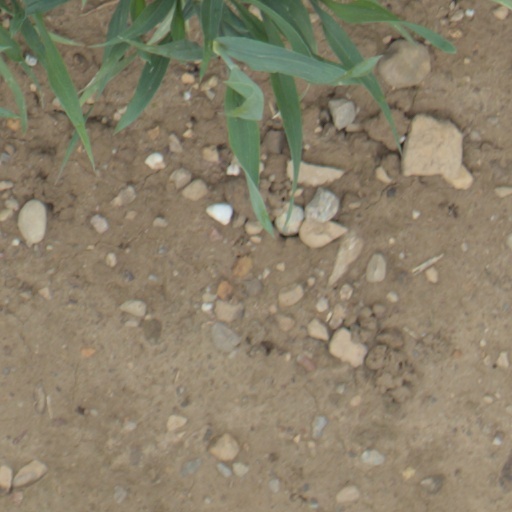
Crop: wheat